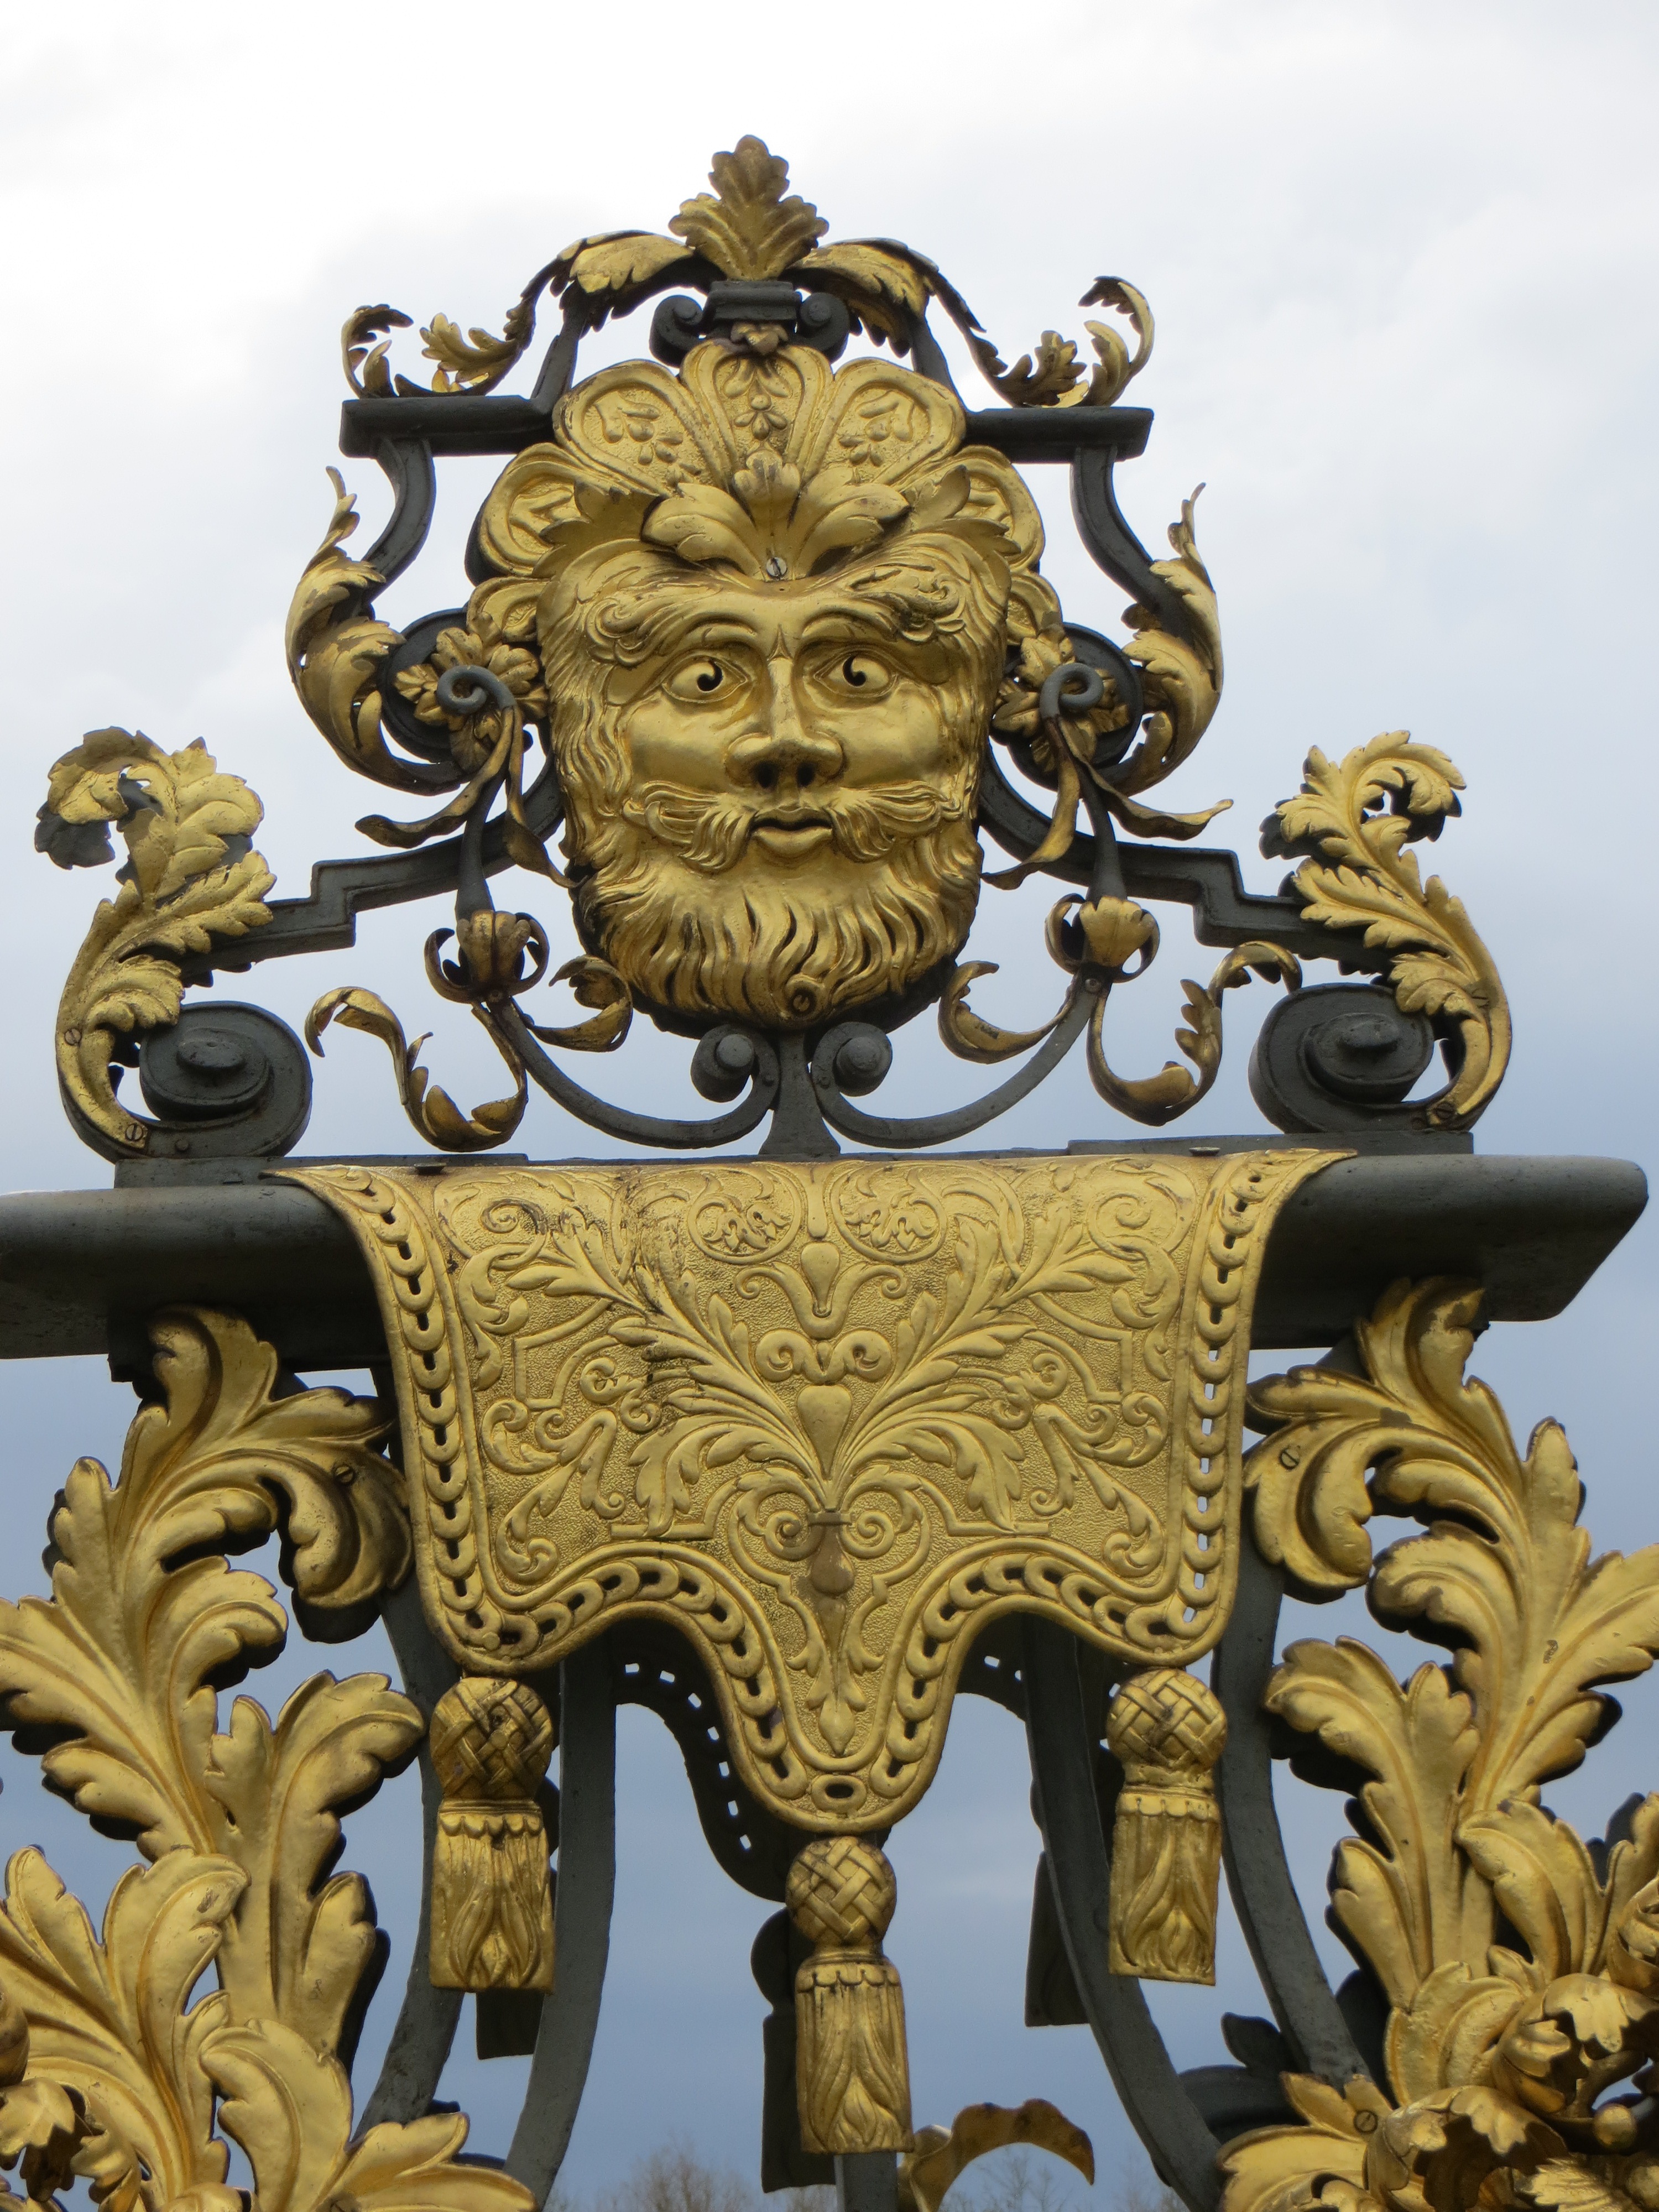
chair, monument, statue, furniture, garden, gate, gargoyle, outdoors, uk, england, sculpture, art, brass, court, bronze, carving, stone carving, ancient history, hampton